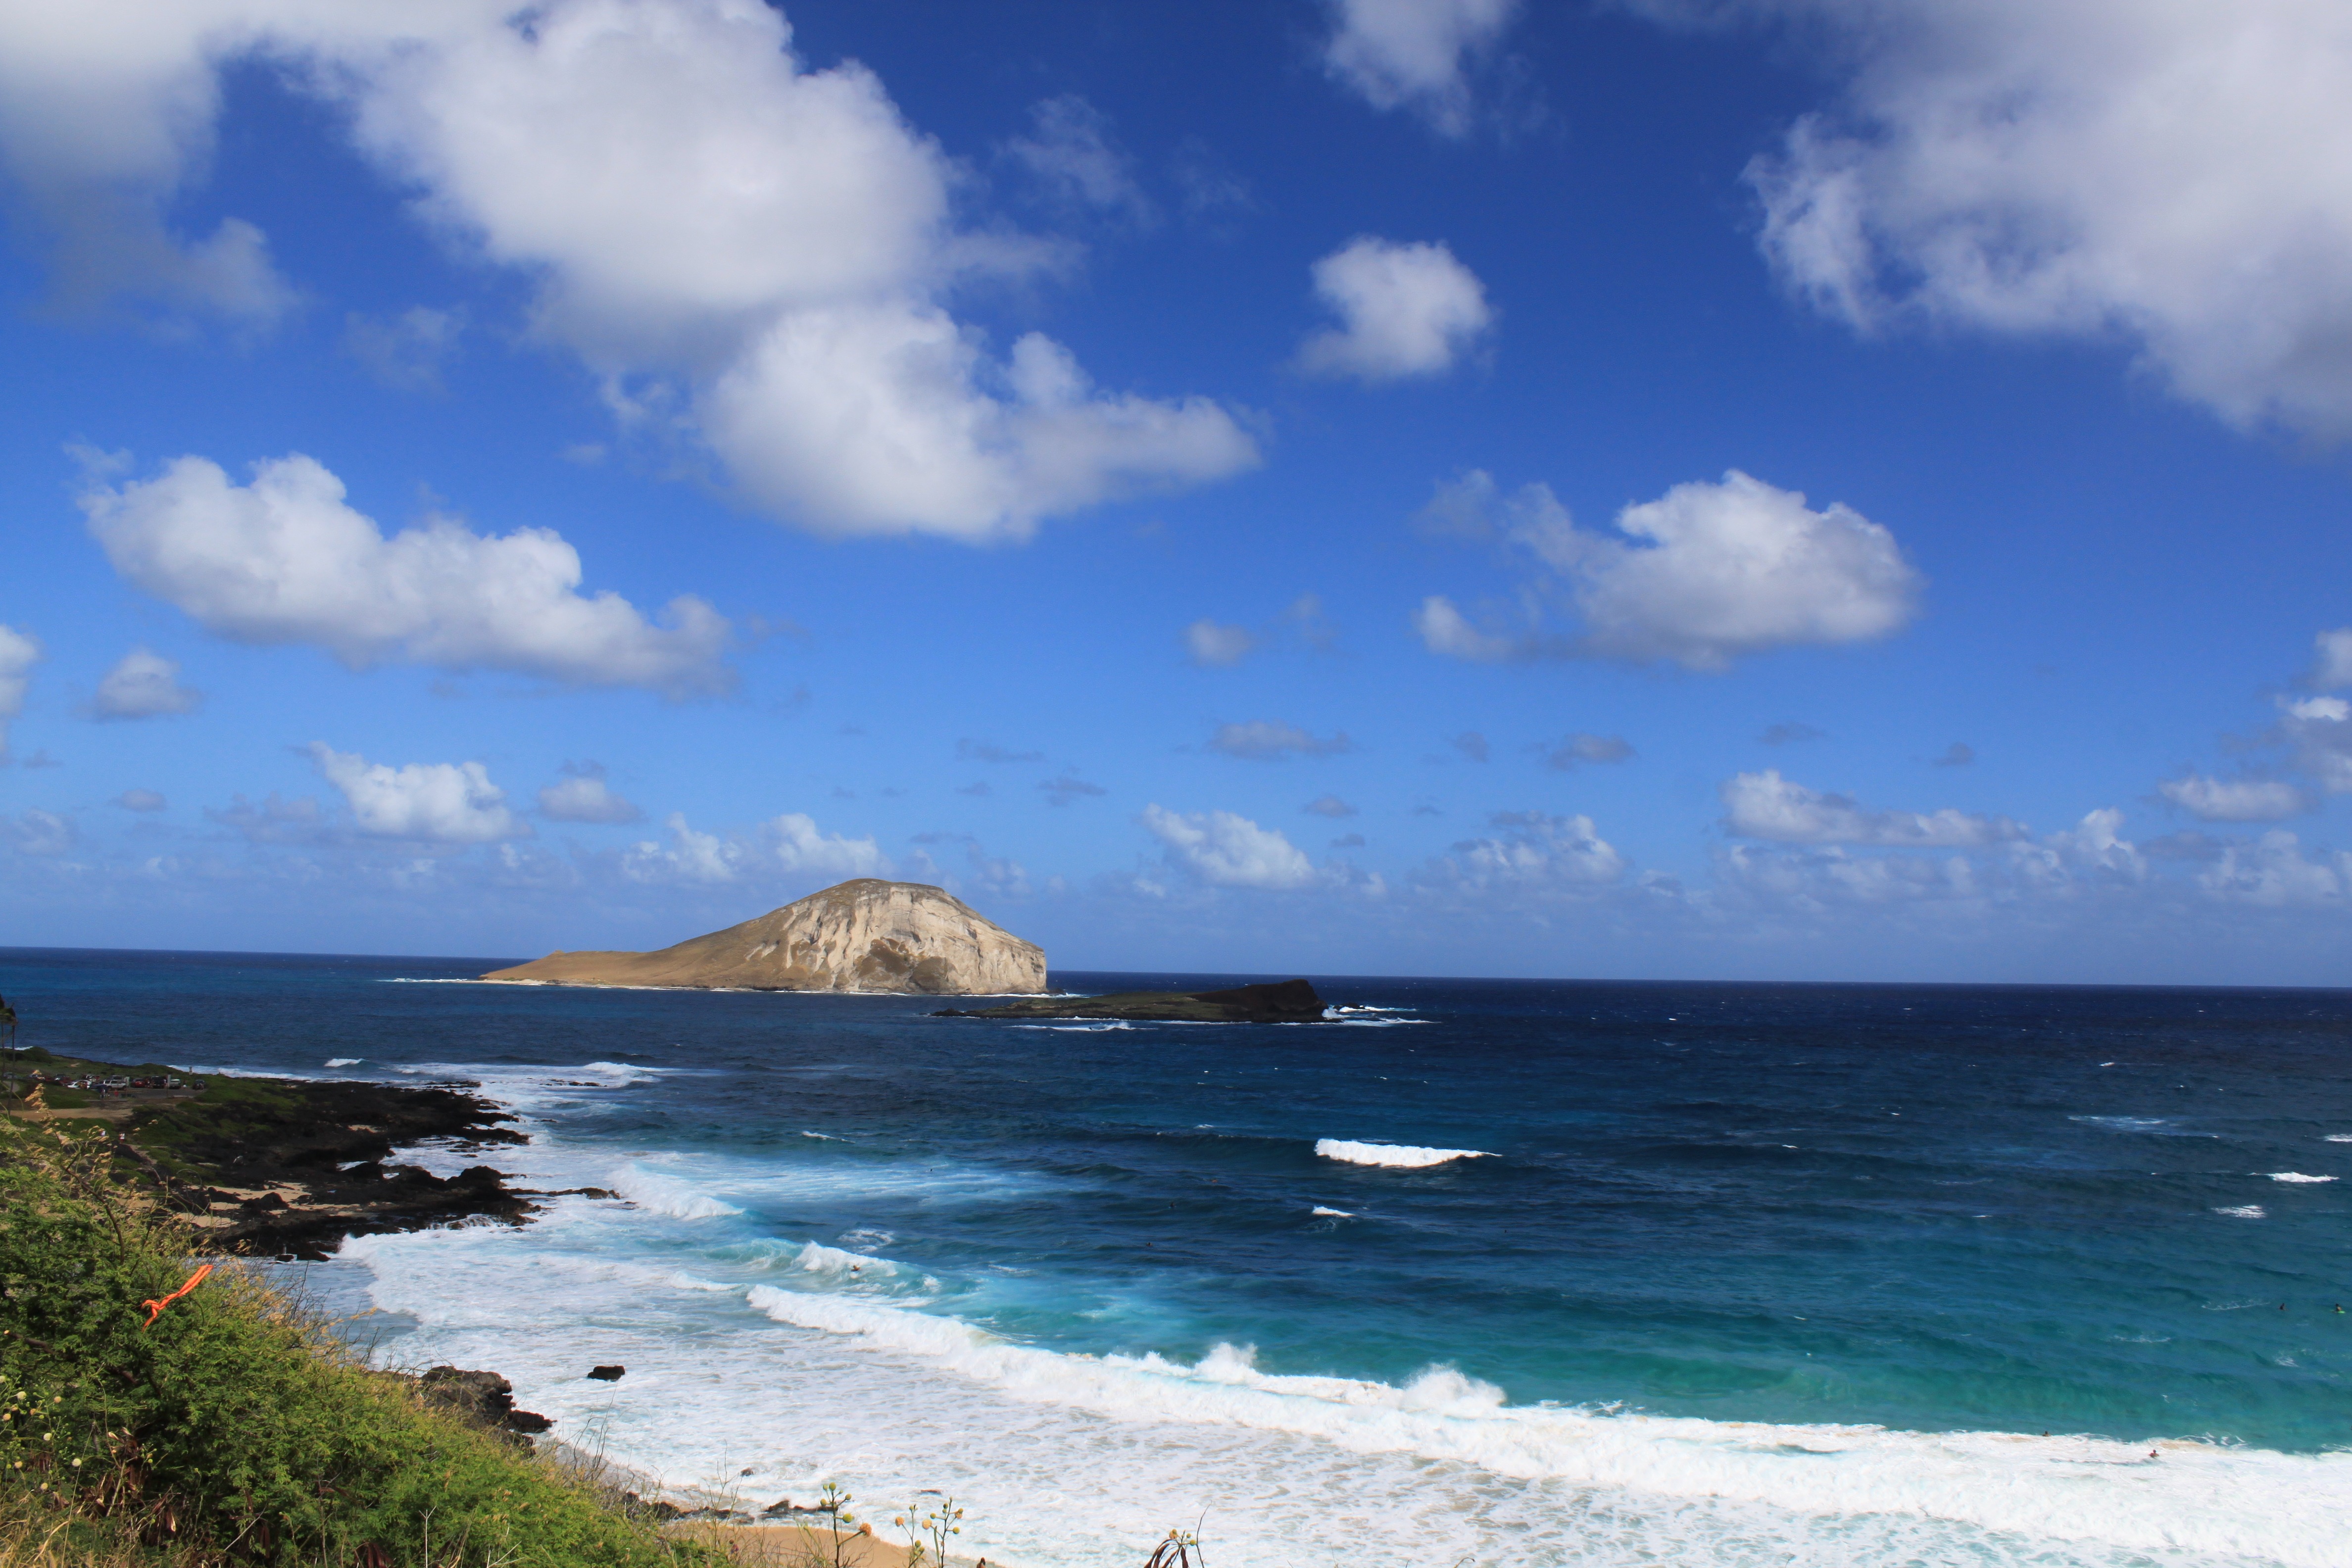
beach, sea, coast, water, nature, outdoor, sand, ocean, horizon, cloud, sky, shore, wave, coastal, vacation, coastline, cliff, seaside, environment, tranquil, scenic, seascape, weather, bay, island, hawaii, terrain, cloudscape, body of water, outdoors, clouds, marine, caribbean, cape, islet, meteorology, landform, geographical feature, wind wave